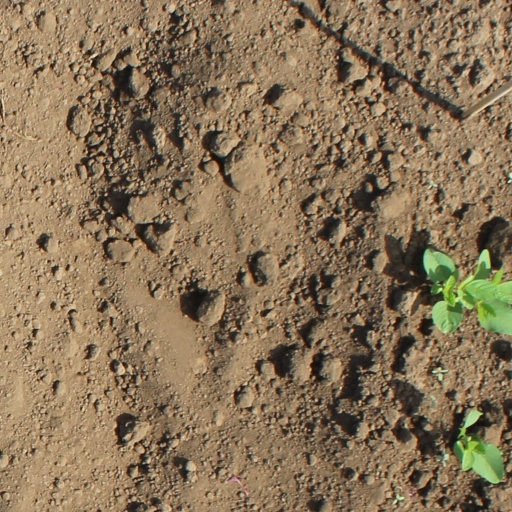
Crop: soybean